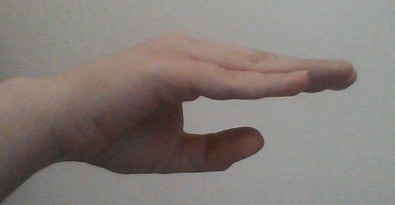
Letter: jeem